Maryann Karinch

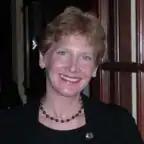
Maryann Karinch in 2007

Maryann Karinch is an American author, literary agent, and a speaker and consultant on body language. She is also known for her athletic endeavors including completion of the first Eco-Challenge and regional awards in body building and gymnastics.